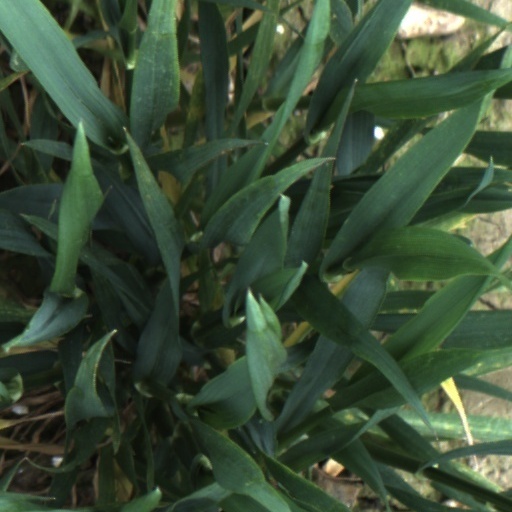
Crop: wheat